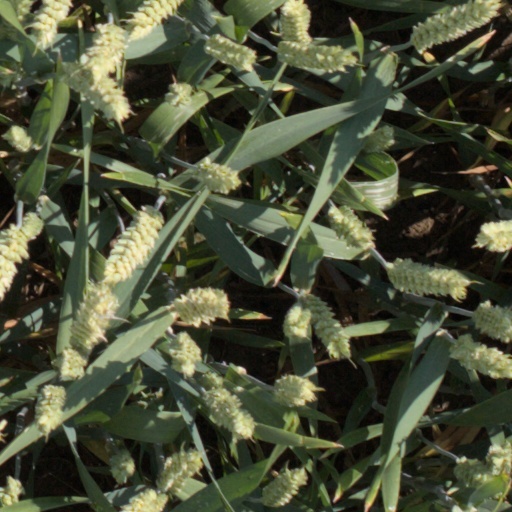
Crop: wheat